SMS Schwarzenberg

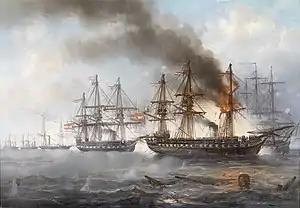
"Schwarzenberg" (right, afire) with and the Prussian vessels astern in action at the Battle of Heligoland

The question over whether Denmark or the German Confederation would control Schleswig and Holstein erupted in the Second Schleswig War, which began on 1 February 1864, after the Prussian and Austrian Empires delivered an ultimatum to Denmark to cede the disputed duchies to Austro-Prussian control. At the time, the Danish fleet was far superior to the Prussian naval forces initially available, which allowed the Danes to blockade the German coast. To assist the Prussians, the Austrian Navy sent "Kommodore" (Commodore) Wilhelm von Tegetthoff with "Schwarzenberg", "Radetzky", and "Seehund" to break the Danish blockade, as these ships were still at sea in the Levant, and thus were ready to sail. A larger squadron was being assembled in Pola, and it was hoped that they would be ready to meet Tegetthoff's ships at the mouth of the Adriatic Sea, but they were not, so Tegetthoff sailed ahead without them. While stopping in Britain, "Seehund" was damaged in an accident, and so she had to be left behind. The Austrian and Prussian squadrons rendezvoused in Texel, the Netherlands, the Prussian vessels came under Tegetthoff's command.